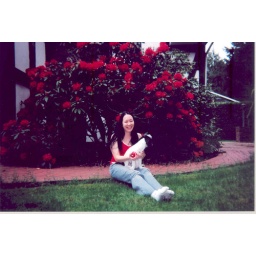
Me and my dog Godzilla (Zilla for short), 2003. The red rhododendrons in my yard.